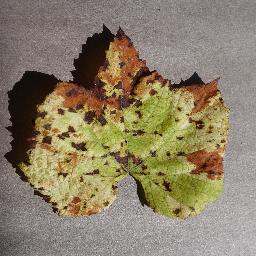
Label: Grape___Leaf_blight_(Isariopsis_Leaf_Spot)